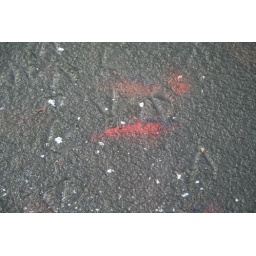
Hanley Swan duck pond was frozen and fish could be seen under the ice.